Austrian National Library

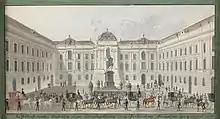
View of the imperial library at Josephsplatz (1835)

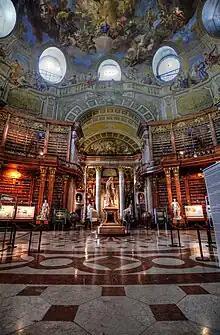
The Prunksaal, center of the old imperial library

The Prunksaal is the central structure of the old imperial library and part of the Hofburg palace. The wing is located in-between Josephsplatz to the north and the Burggarten to the south.